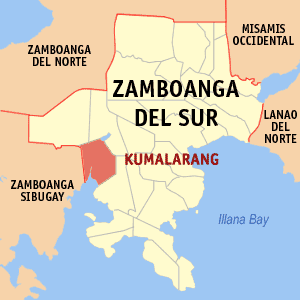
Kumalarang est une localité de la province du Zamboanga du Sud, aux Philippines. En 2015, elle compte 28 469 habitants.